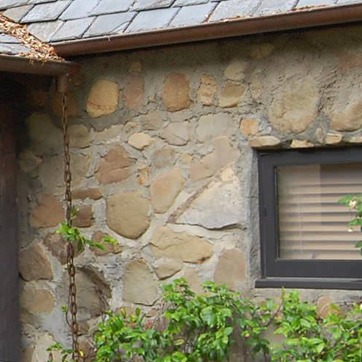
Material: stone